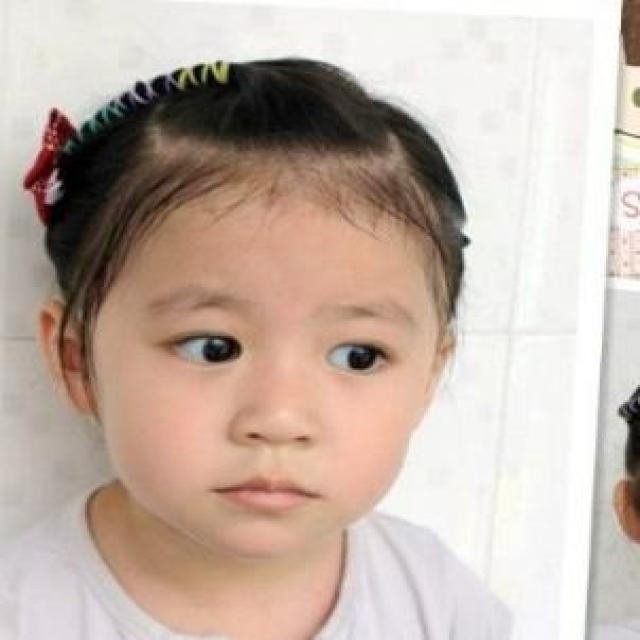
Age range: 0-12